Whirlpool

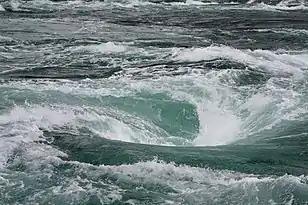
Naruto whirlpools

Saltstraumen is a narrow strait located close to the Arctic Circle, south-east of the city of Bodø, Norway.